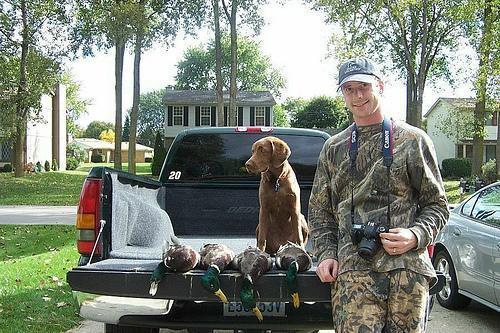
Chesapeake_Bay_retriever